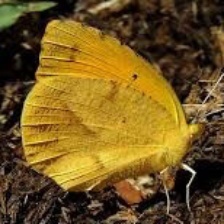
Species: SLEEPY ORANGE
Butterfly family (ImageNet category): sulphur_butterfly